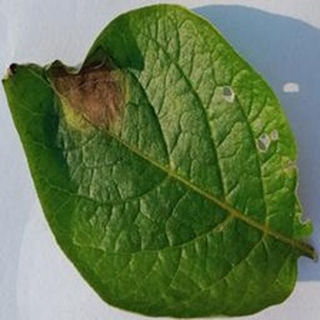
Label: potato_late_blight